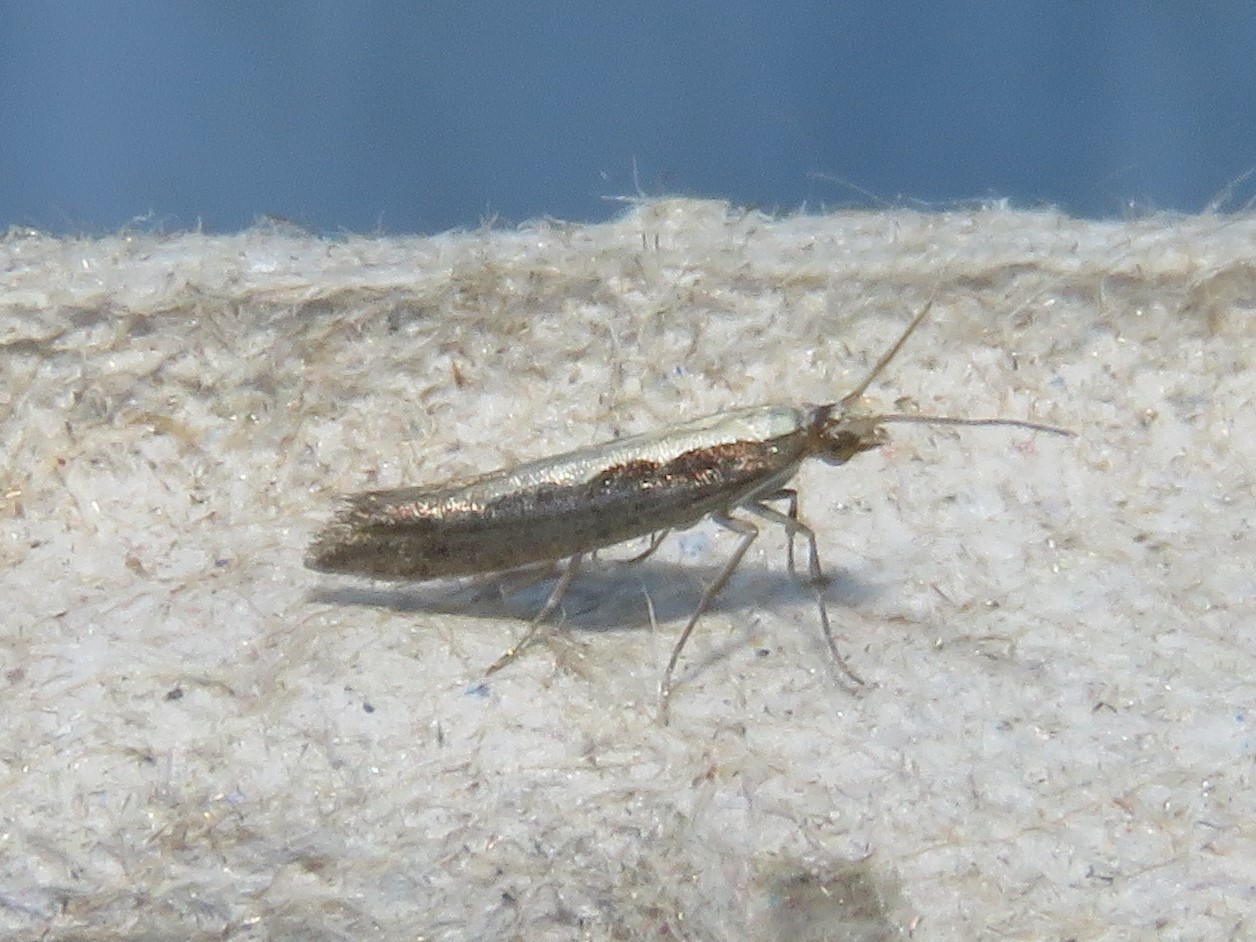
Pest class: diamondback_moth